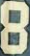
Number: 8